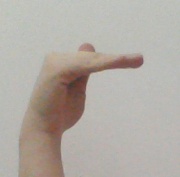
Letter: khaa